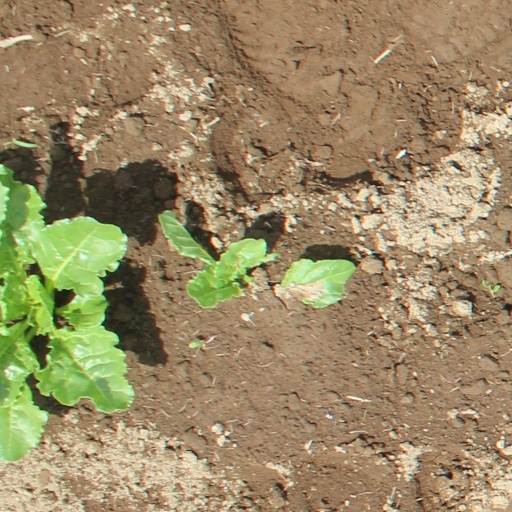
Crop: sugar beet